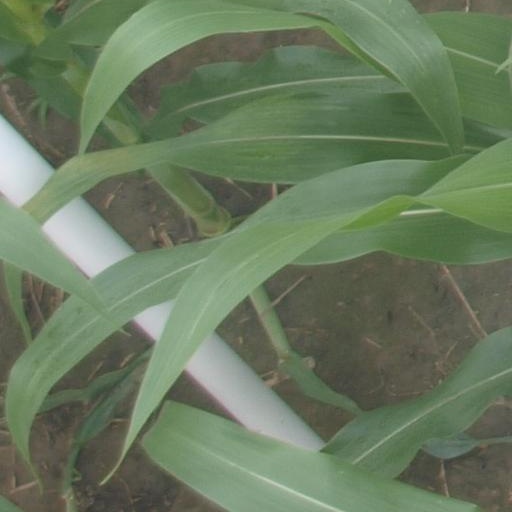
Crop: maize; corn